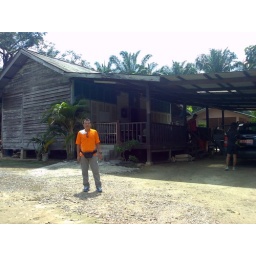
in front of the house that acts as the paka river camp hq